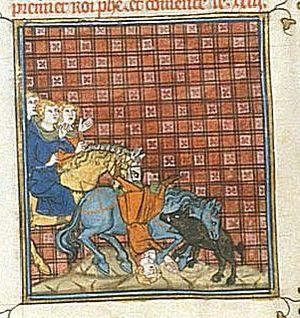
Cet article donne la liste des héritiers successifs du trône de France depuis l'avènement de Philippe II Auguste en 1180 jusqu'à la déchéance de Napoléon III en 1870. Les lois fondamentales du royaume de France, ainsi que les constitutions des 3 septembre 1791, 18 mai 1804 et 7 novembre 1852, et les chartes constitutionnelles des 4 juin 1814 et 14 août 1830, ont inclus la loi salique et systématiquement désigné l'héritier en terme de primogéniture agnatique. L'aîné des descendants mâles du roi de France porte de 1349 à 1791, de 1814 à 1815 et de 1815 à 1830 le titre de dauphin, tandis que celui du roi des Français porte de 1791 à 1792 et de 1830 à 1848 celui de prince royal, et celui de l'empereur des Français porte de 1804 à 1814, en 1815 et de 1852 à 1870 celui de prince impérial.
Cette liste de morts insolites regroupe des décès ayant été considérés comme insolites ou sortant de l'ordinaire par des sources ou auteurs qui les ont répertoriés comme tels, dont Henri Pigaillem dans son Histoires insolites des morts célèbres et absurdes ou David Alliot, et al. pour La Tortue d'Eschyle et autres morts stupides de l'histoire. L'authenticité de certaines de ces histoires peut cependant être incertaine.
Philippe de France, né le 29 août 1116 et mort à Paris le 13 octobre 1131, est le fils aîné de Louis VI le Gros et d'Adèle de Savoie. Il est sacré et associé à son père en 1129 mais meurt accidentellement deux ans et demi plus tard.